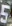
Number: 5